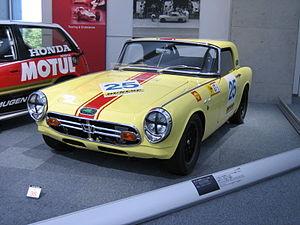
En 1966, le constructeur Honda présente en France ses coupés et ses cabriolets S800 dérivés des S500 et S600 déjà connus au Japon. Ils seront commercialisés à partir de 1967 dans une version plus aboutie.